Mario Party 6

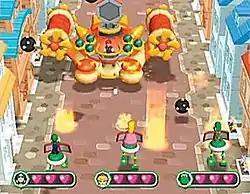
Mario battling Luigi, Princess Peach, and Yoshi in the "Verbal Assault" minigame

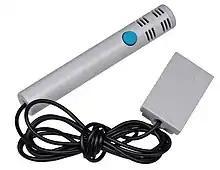
"Mario Party 6" was the first game to make use of the GameCube Microphone.

In "Mario Party 6", up to four players take turns moving on board game-style stages, often playing multiplayer minigames to earn coins and stars. The object of the game is to amass the most coins and stars before completing a set number of turns. This is the first game to take out the coin bonus star, replacing it with the Orb star, which is awarded to the player that used the most Orbs. On multiplayer game boards, the sun will periodically set or rise (every three turns), producing different effects. Changes include spaces moving, different characters appearing, and changes to minigames. This is reflected in two new characters, Brighton and Twila, representing the sun and moon, respectively.